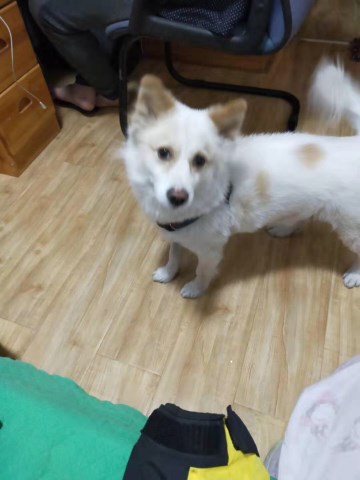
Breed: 3336-n000121-chinese_rural_dog